Forney High School

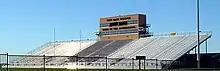
City Bank Stadium in Forney

Forney High School is a public secondary school located in Forney, Texas, United States. It is one of two high schools in the Forney Independent School District which serves Forney, Talty, the small Kaufman County portion of Mesquite, and some surrounding unincorporated areas of Kaufman County. Because of immense growth over the past years, a bond was approved to begin construction of a second high school in May 2007. US Highway 80 serves as the boundary between the two high schools. Beginning in 2009, North Forney High School only housed freshmen and sophomores so the first graduating class will be in 2012.